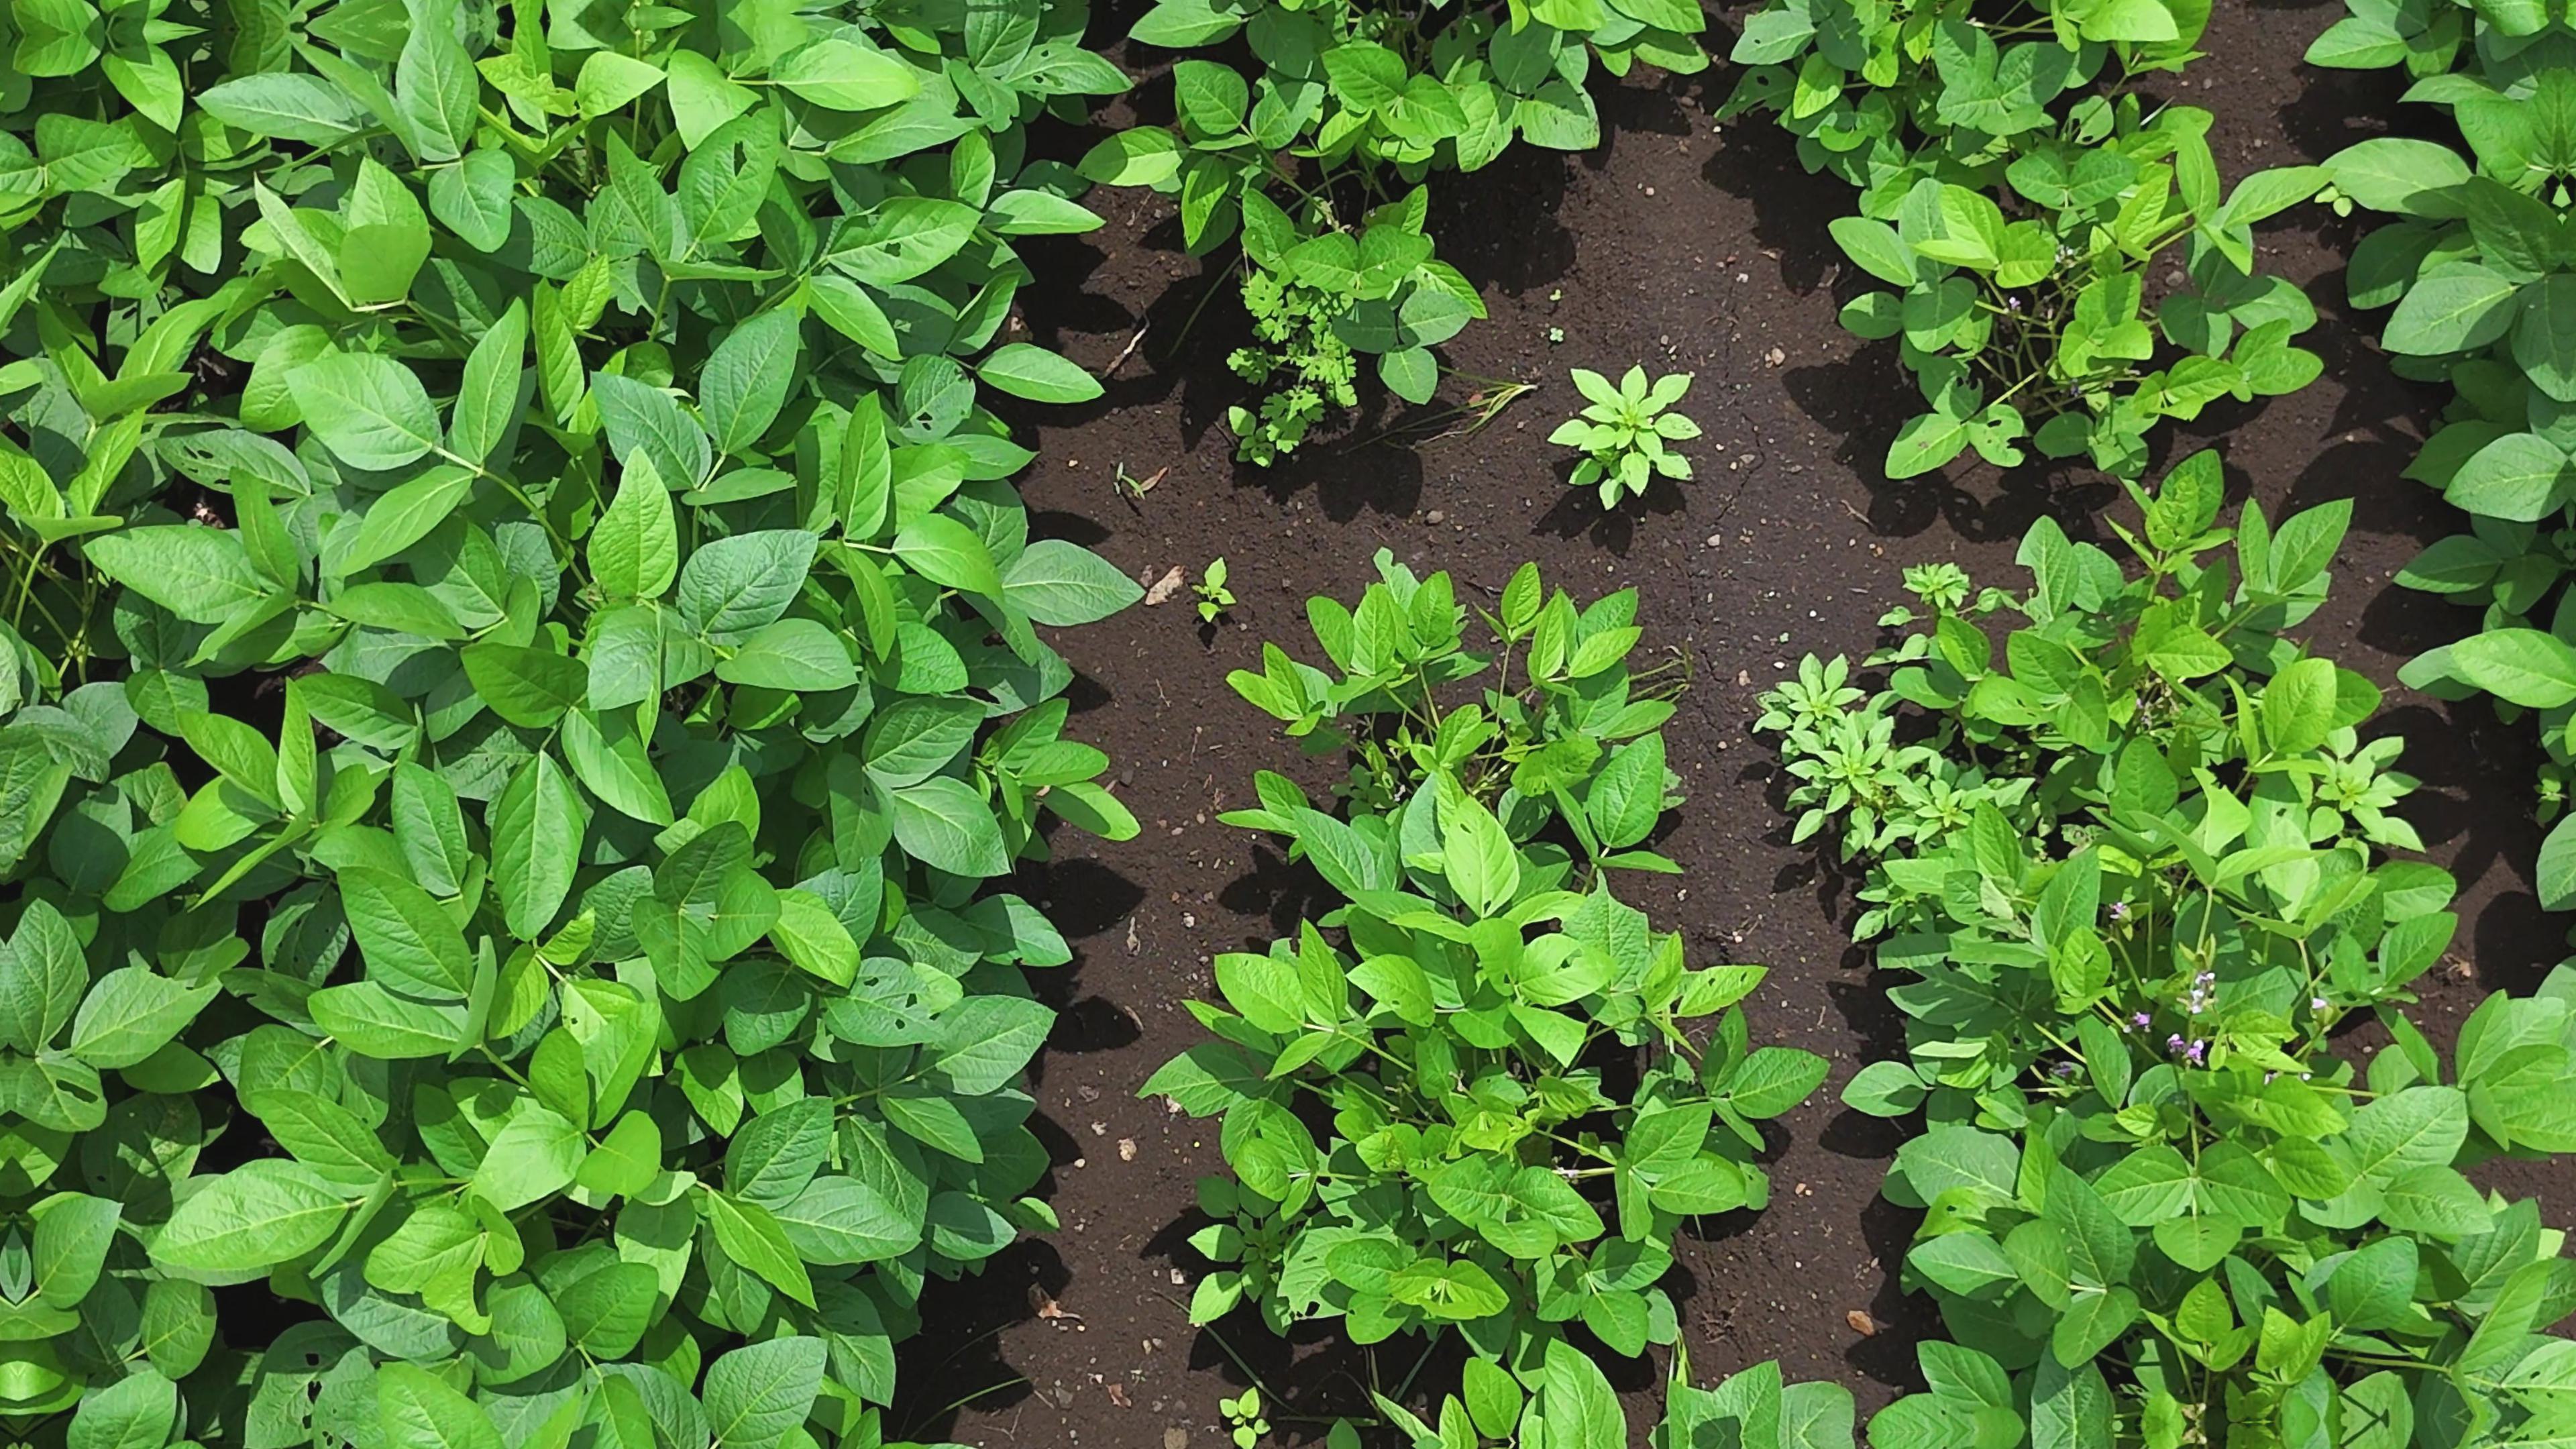
Label: Healthy